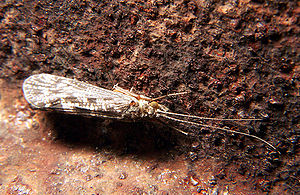
Vårfluer
Vårfluer – Trichoptera